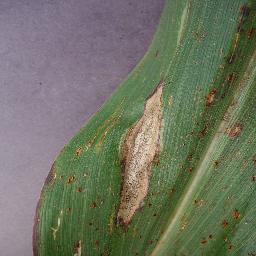
Label: Corn_(Maize)___Northern_Leaf_Blight